Rolland Courbis

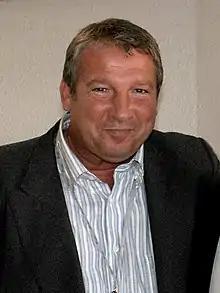
Courbis in 2006

Rolland Courbis (born 12 August 1953) is a French football manager and former professional player who played as a defender.